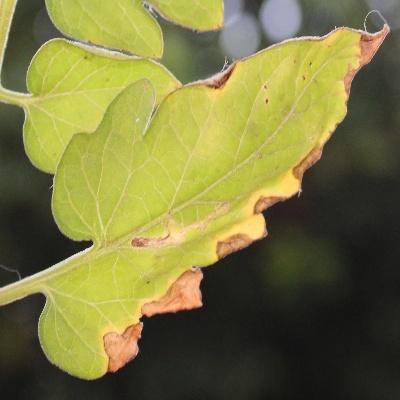
Crop: Tomato
Condition: septoria leaf spot